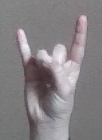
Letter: la